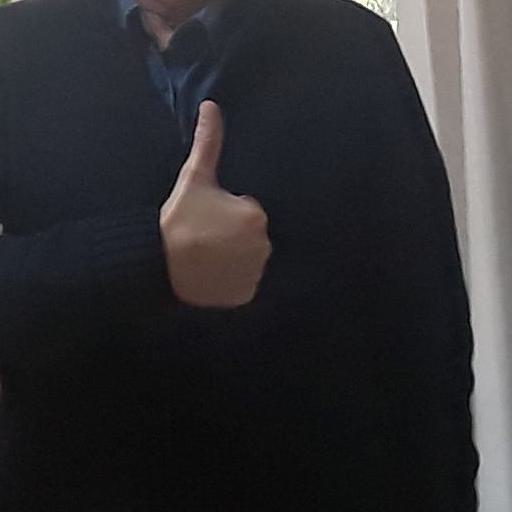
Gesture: like